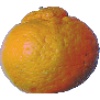
Label: Mandarine 1